Thames Barrier

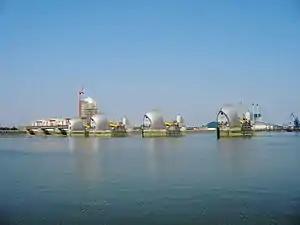
Far view of the River Thames Flood Barrier

The Thames Barrier is a retractable barrier system built to protect the floodplain of most of Greater London from exceptionally high tides and storm surges moving up from the North Sea. It has been operational since 1982. When needed, it is closed (raised) during high tide; at low tide, it can be opened to restore the river's flow towards the sea. Built about east of the Isle of Dogs, its northern bank is in Silvertown in the London Borough of Newham and its southern bank is in the New Charlton area of the Royal Borough of Greenwich.